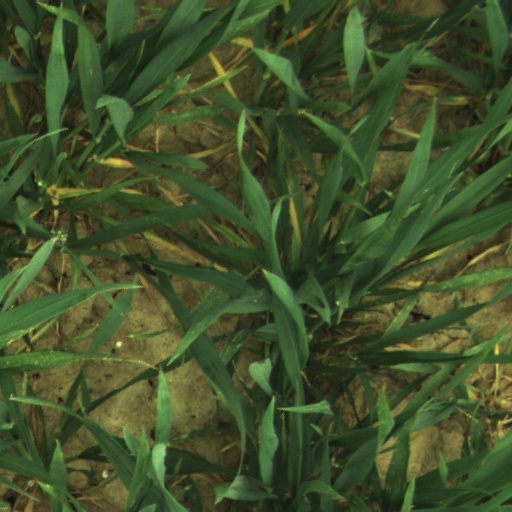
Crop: wheat